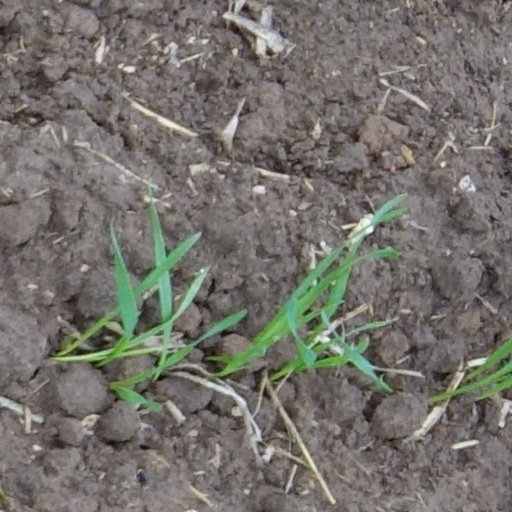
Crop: wheat